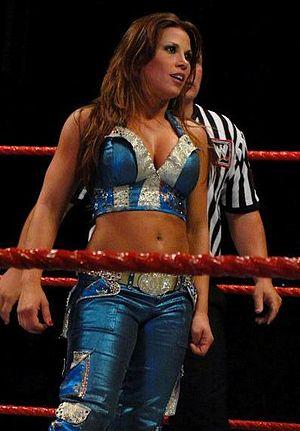
Mickie Laree James de son nom de scène Mickie James née le 31 août 1979 à Richmond, en Virginie est une catcheuse et une chanteuse occasionnelle américaine. Elle travaille actuellement à la World Wrestling Entertainment, dans la division Raw.